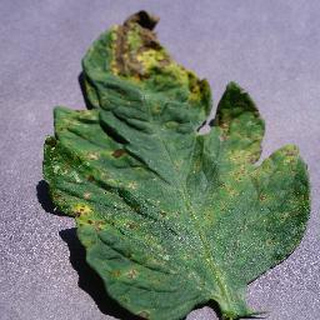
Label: tomato_septoria_leaf_spot